Bristol County, Massachusetts

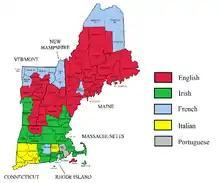
Largest self-reported ancestry groups in New England. Americans of Portuguese descent plurality shown in grey.

At the 2000 census there were 534,678 people, 205,411 households, and 140,706 families in the county. The population density was . There were 216,918 housing units at an average density of . The racial makeup of the county was 90.98% White, 2.03% Black or African American, 0.24% Native American, 1.26% Asian, 0.03% Pacific Islander, 3.12% from other races, and 2.34% from two or more races. 3.60% was Hispanic or Latino of any race. 29.7% were of Portuguese, 13.0% Irish, 8.9% French, 8.2% English, 6.8% Italian and 6.4% French Canadian ancestry according to Census 2000. 79.1% spoke English, 13.9% Portuguese, 2.9% Spanish and 1.6% French as their first language. The United States Census Bureau reported Bristol County as being one of two counties in the United States with a plurality of people of Portuguese ancestry (the other being the contiguous Bristol County, Rhode Island).